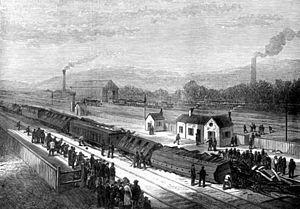
La gare de Heeley, est une ancienne gare ferroviaire du Royaume-Uni, de la « Midland Main Line ». Elle est située sur la « London Road » dans le quartier de Heeley à Chesterfield.